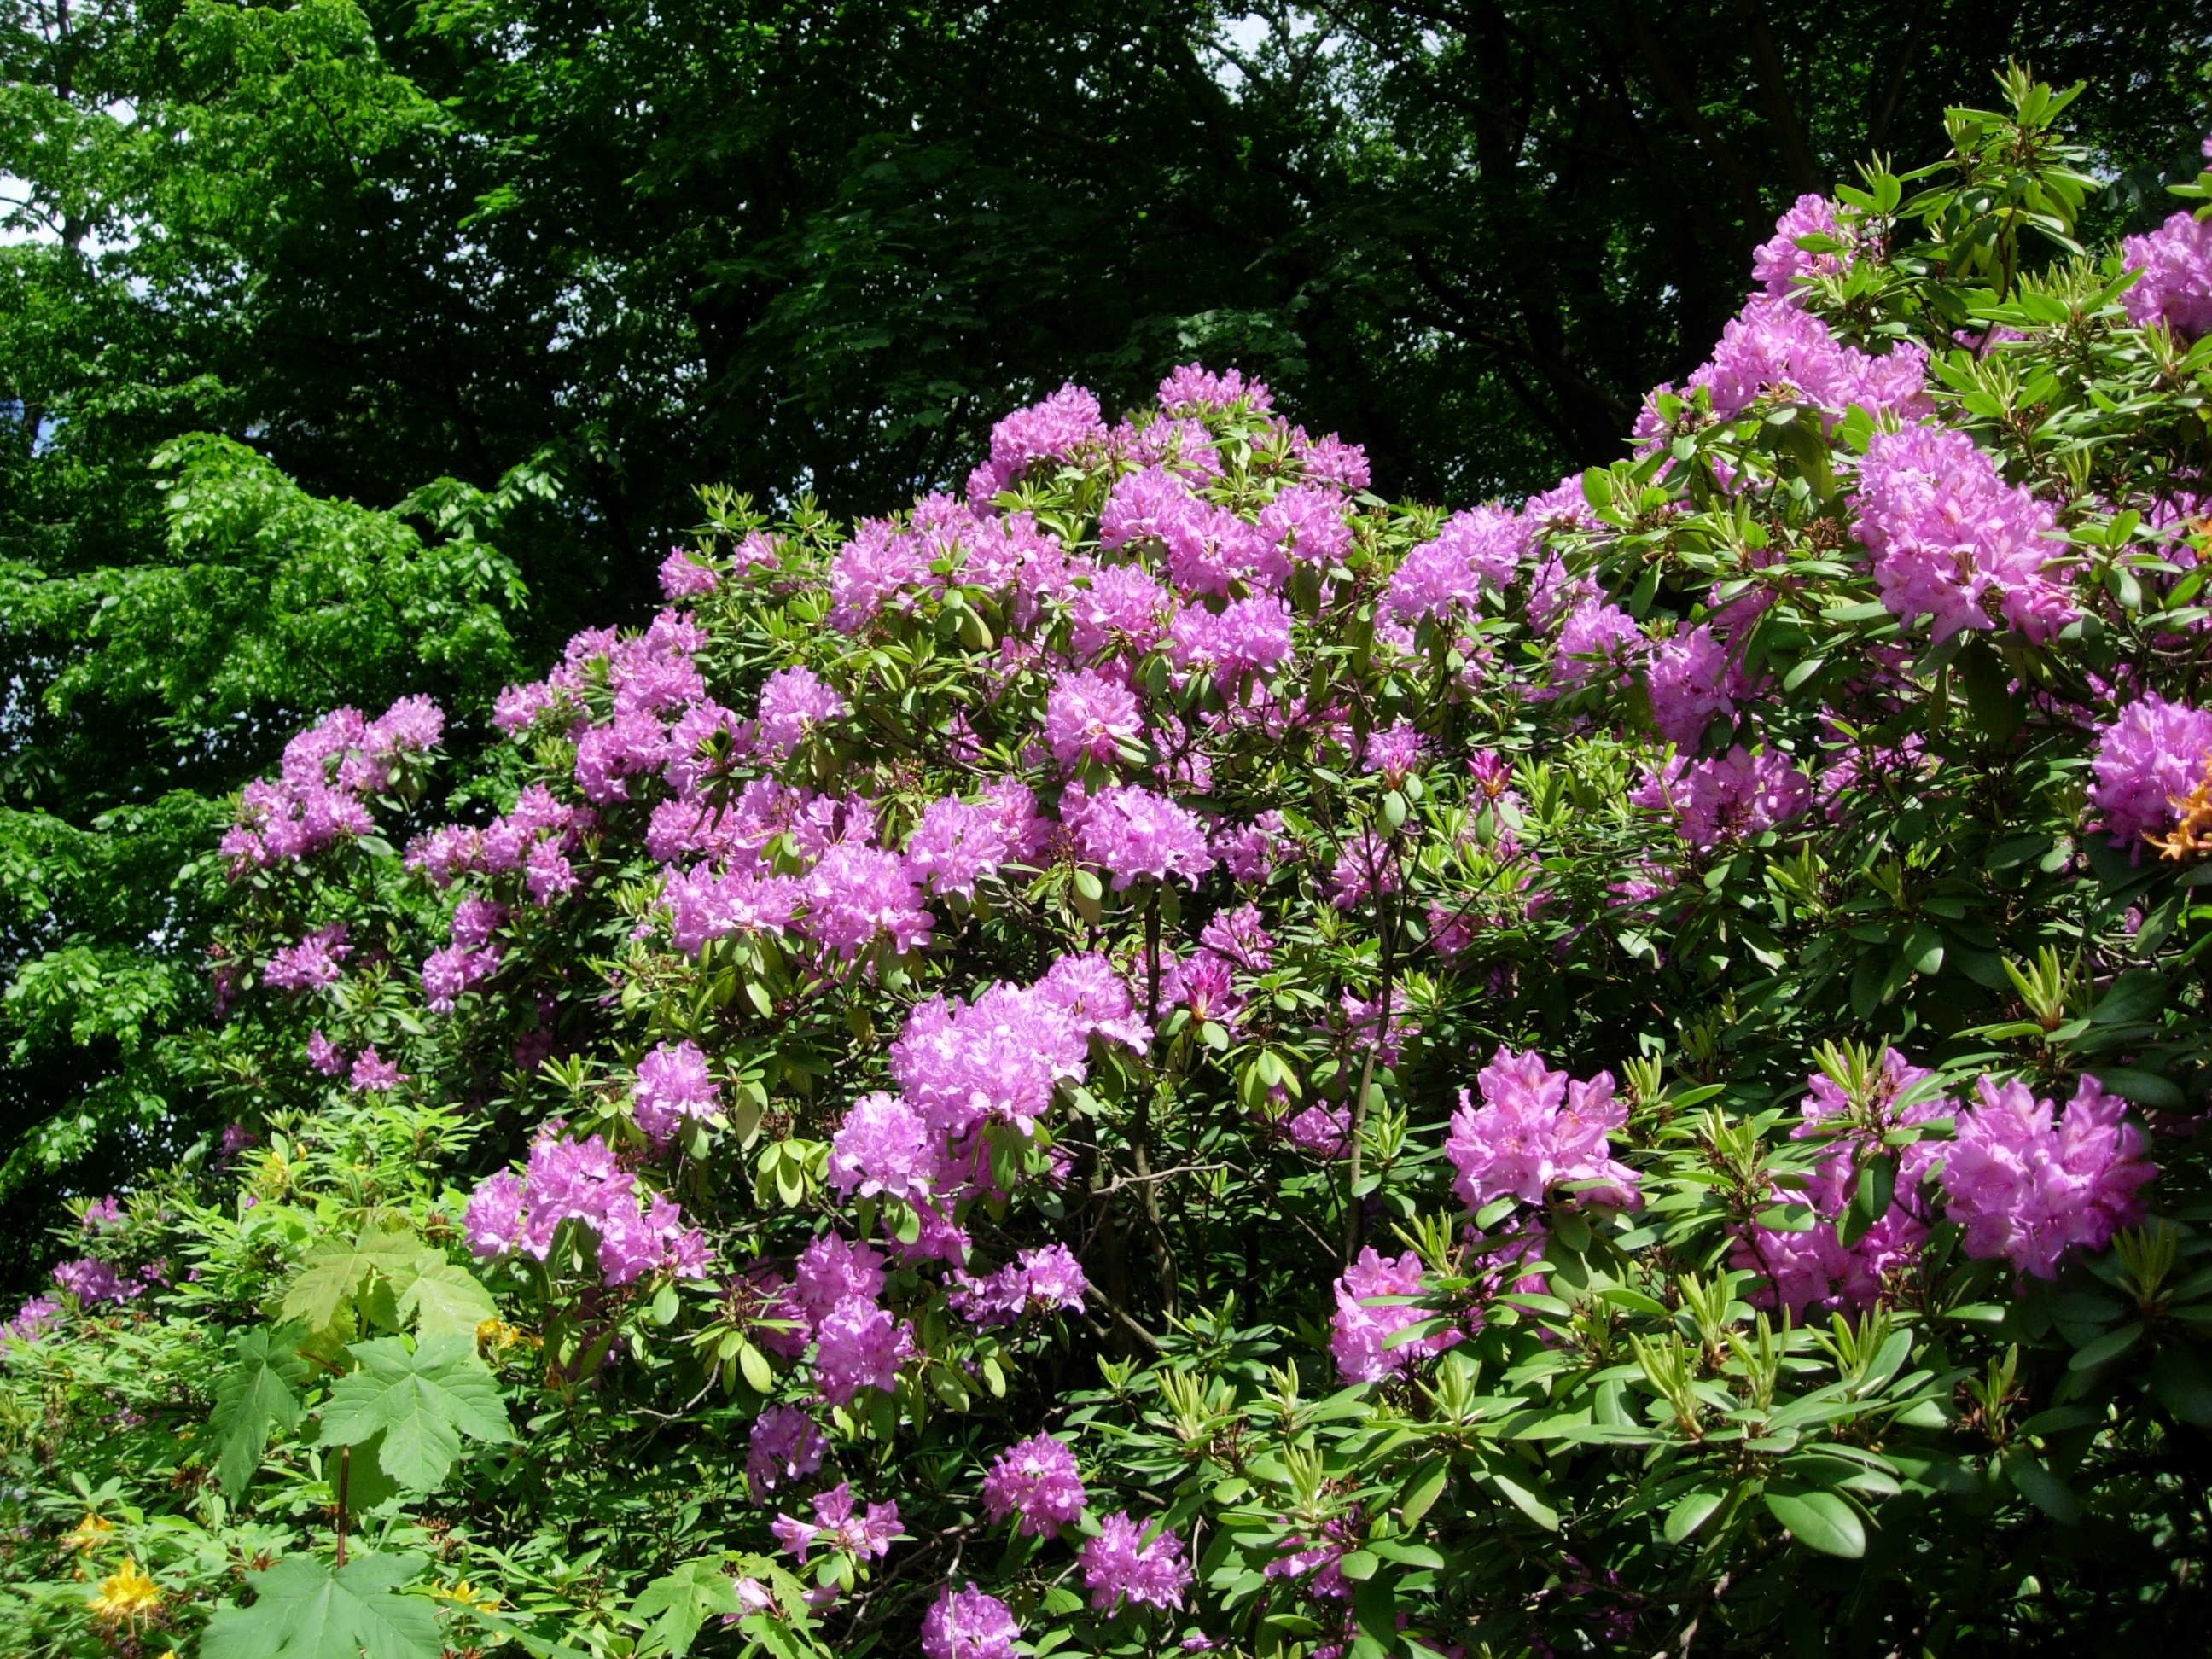
blossom, plant, flower, purple, bloom, bush, spring, botany, garden, pink, shrub, bright, rhododendron, azalea, flowering plant, woody plant, land plant